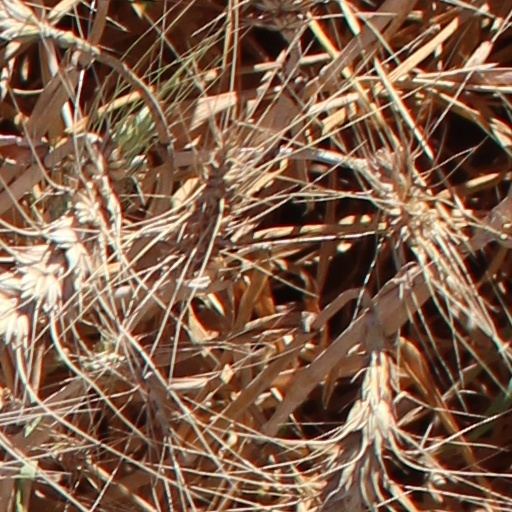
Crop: wheat